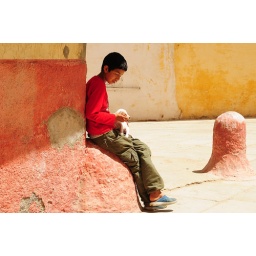
boy and puppy in Taza